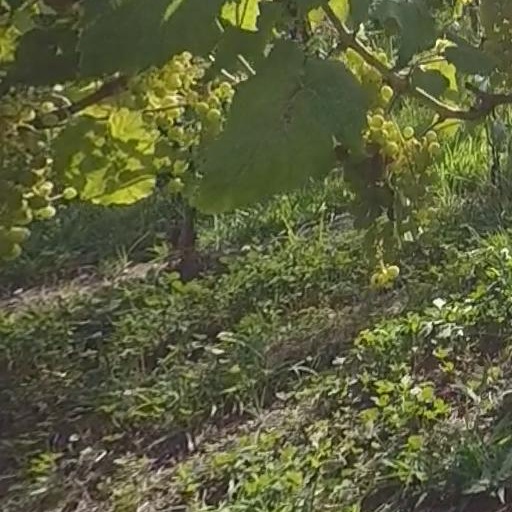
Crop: grape